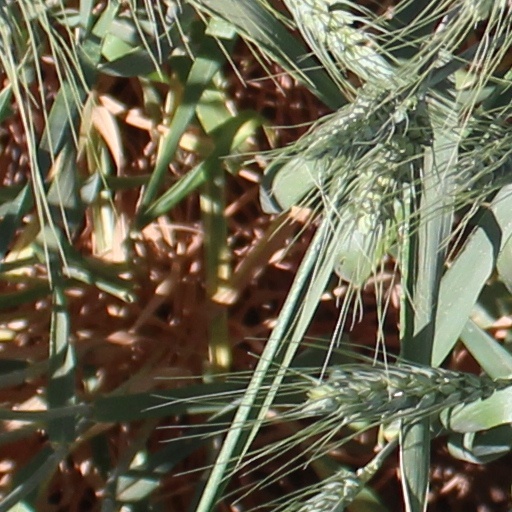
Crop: wheat